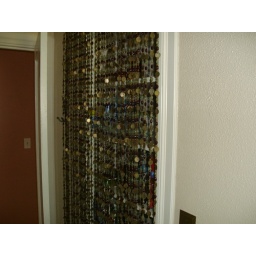
Open cabinet in bathroom - the beads won't stay, but cool idea.